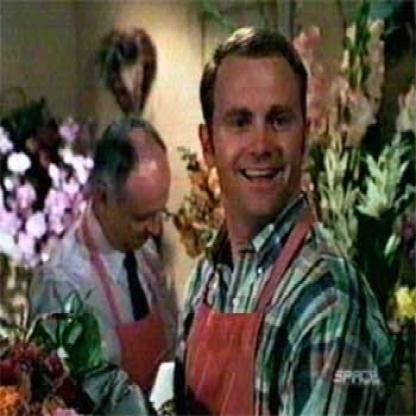
Scene: Indoor